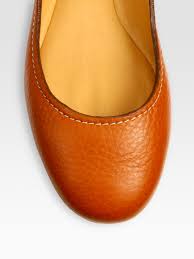
Label: Ballet Flat